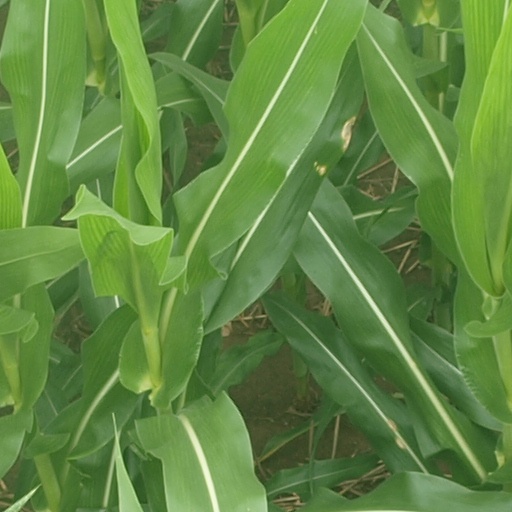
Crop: maize; corn